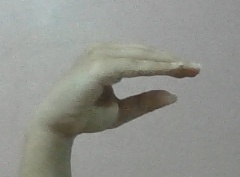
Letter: jeem